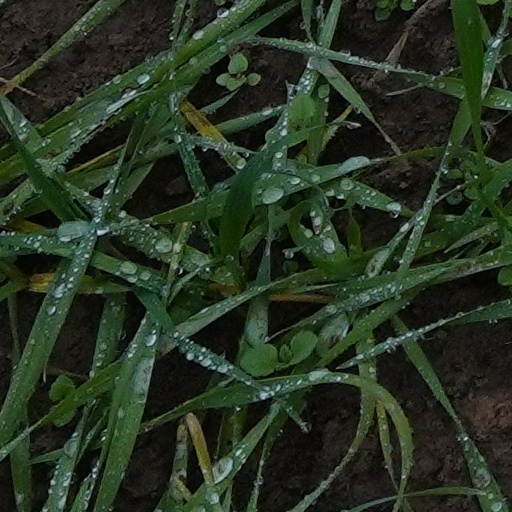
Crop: wheat